Athens Charter

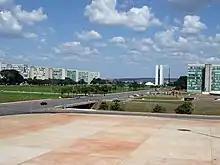
Ministers Esplanade in Brasília

Lúcio Costa's conception of the plan for Brasília saw the city as a manifestation of the Functional City. Like Le Corbusier's Ville Radieuse, it was seen as a method of imposing order, progress and stability to Brazil's new capital. Like Le Corbusier, Costa and Oscar Niemeyer aspired to produce a city based upon equality and justice.